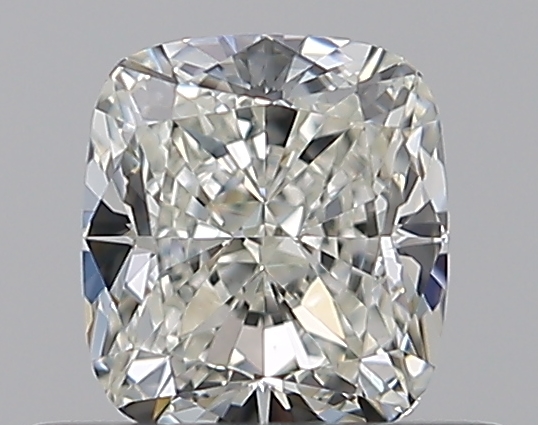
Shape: cushion
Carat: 0.51
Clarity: VVS1
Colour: J
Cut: EX
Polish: EX
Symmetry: EX
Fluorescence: N
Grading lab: GIA
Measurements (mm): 4.68 x 4.23 x 2.9